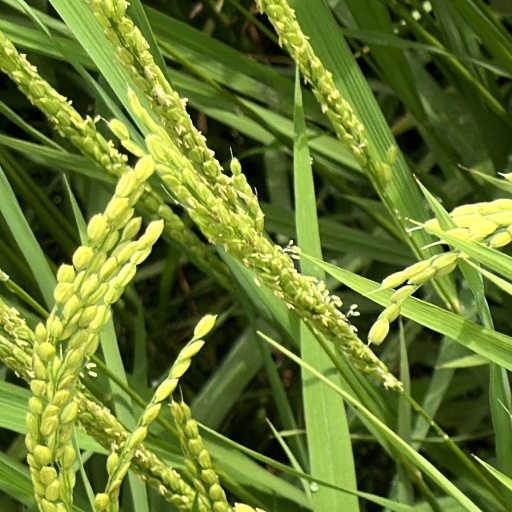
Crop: rice